Wednesday 04:45

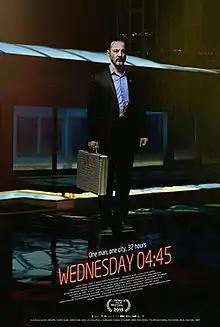
Film poster

Wednesday 04:45 is a Greek crime drama film written and directed by Alexis Alexiou. The film had entered both Karlovy Vary International Film Festival and Tribeca Film Festival.